Atma Upanishad

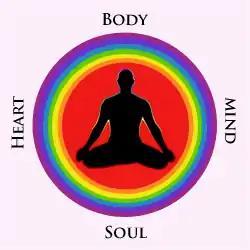
The text describes body, mind and soul

The Atma Upanishad, is one of the minor Upanishadic texts of Hinduism, written in Sanskrit language. It is one of the 31 Upanishads, associated with the "Atharvaveda". It is classified as a Samanya (general) and Vedantic Upanishad.